Alyson Dixon

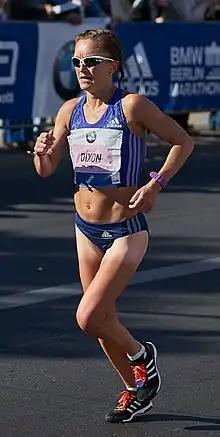
Alyson Dixon competing at the 2015 Berlin Marathon

Dixon won the 2011 Brighton Marathon. She competed for England at the 2014 Commonwealth Games, but did not finish due to an Achilles tendon injury. She competed for Great Britain at the 2016 Summer Olympics in Rio de Janeiro, finishing 28th in the women's marathon.